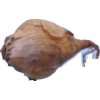
Label: onion